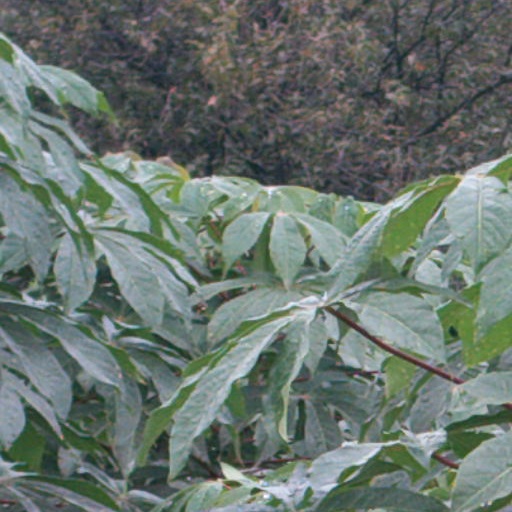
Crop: cassava